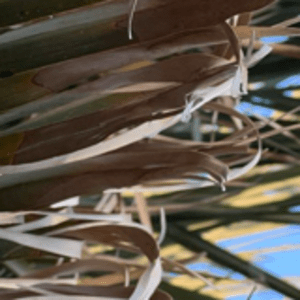
Label: Potassium Deficiency